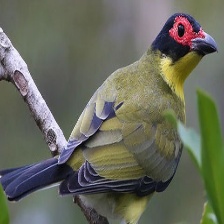
Species: AUSTRALASIAN FIGBIRD
Scientific name: SPHECOTHERES VIEILLOTI